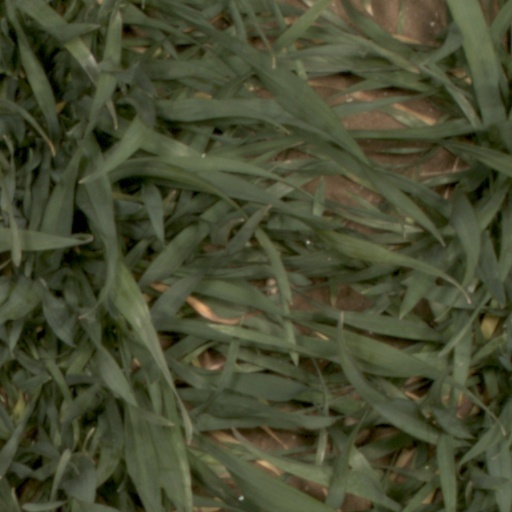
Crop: wheat